Chew Valley Lake

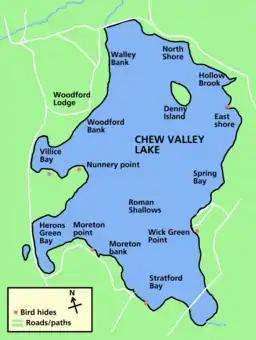
Map

Chew Valley Lake is a reservoir in Chew Stoke, Chew Valley, Somerset, England. It is the fifth-largest artificial lake in the United Kingdom, with an area of . The lake, created in the early 1950s, was opened by Queen Elizabeth II in 1956. It provides much of the drinking water for the city of Bristol and surrounding area, taking its supply from the Mendip Hills. Some of the lake water is used to maintain the flow in the River Chew.